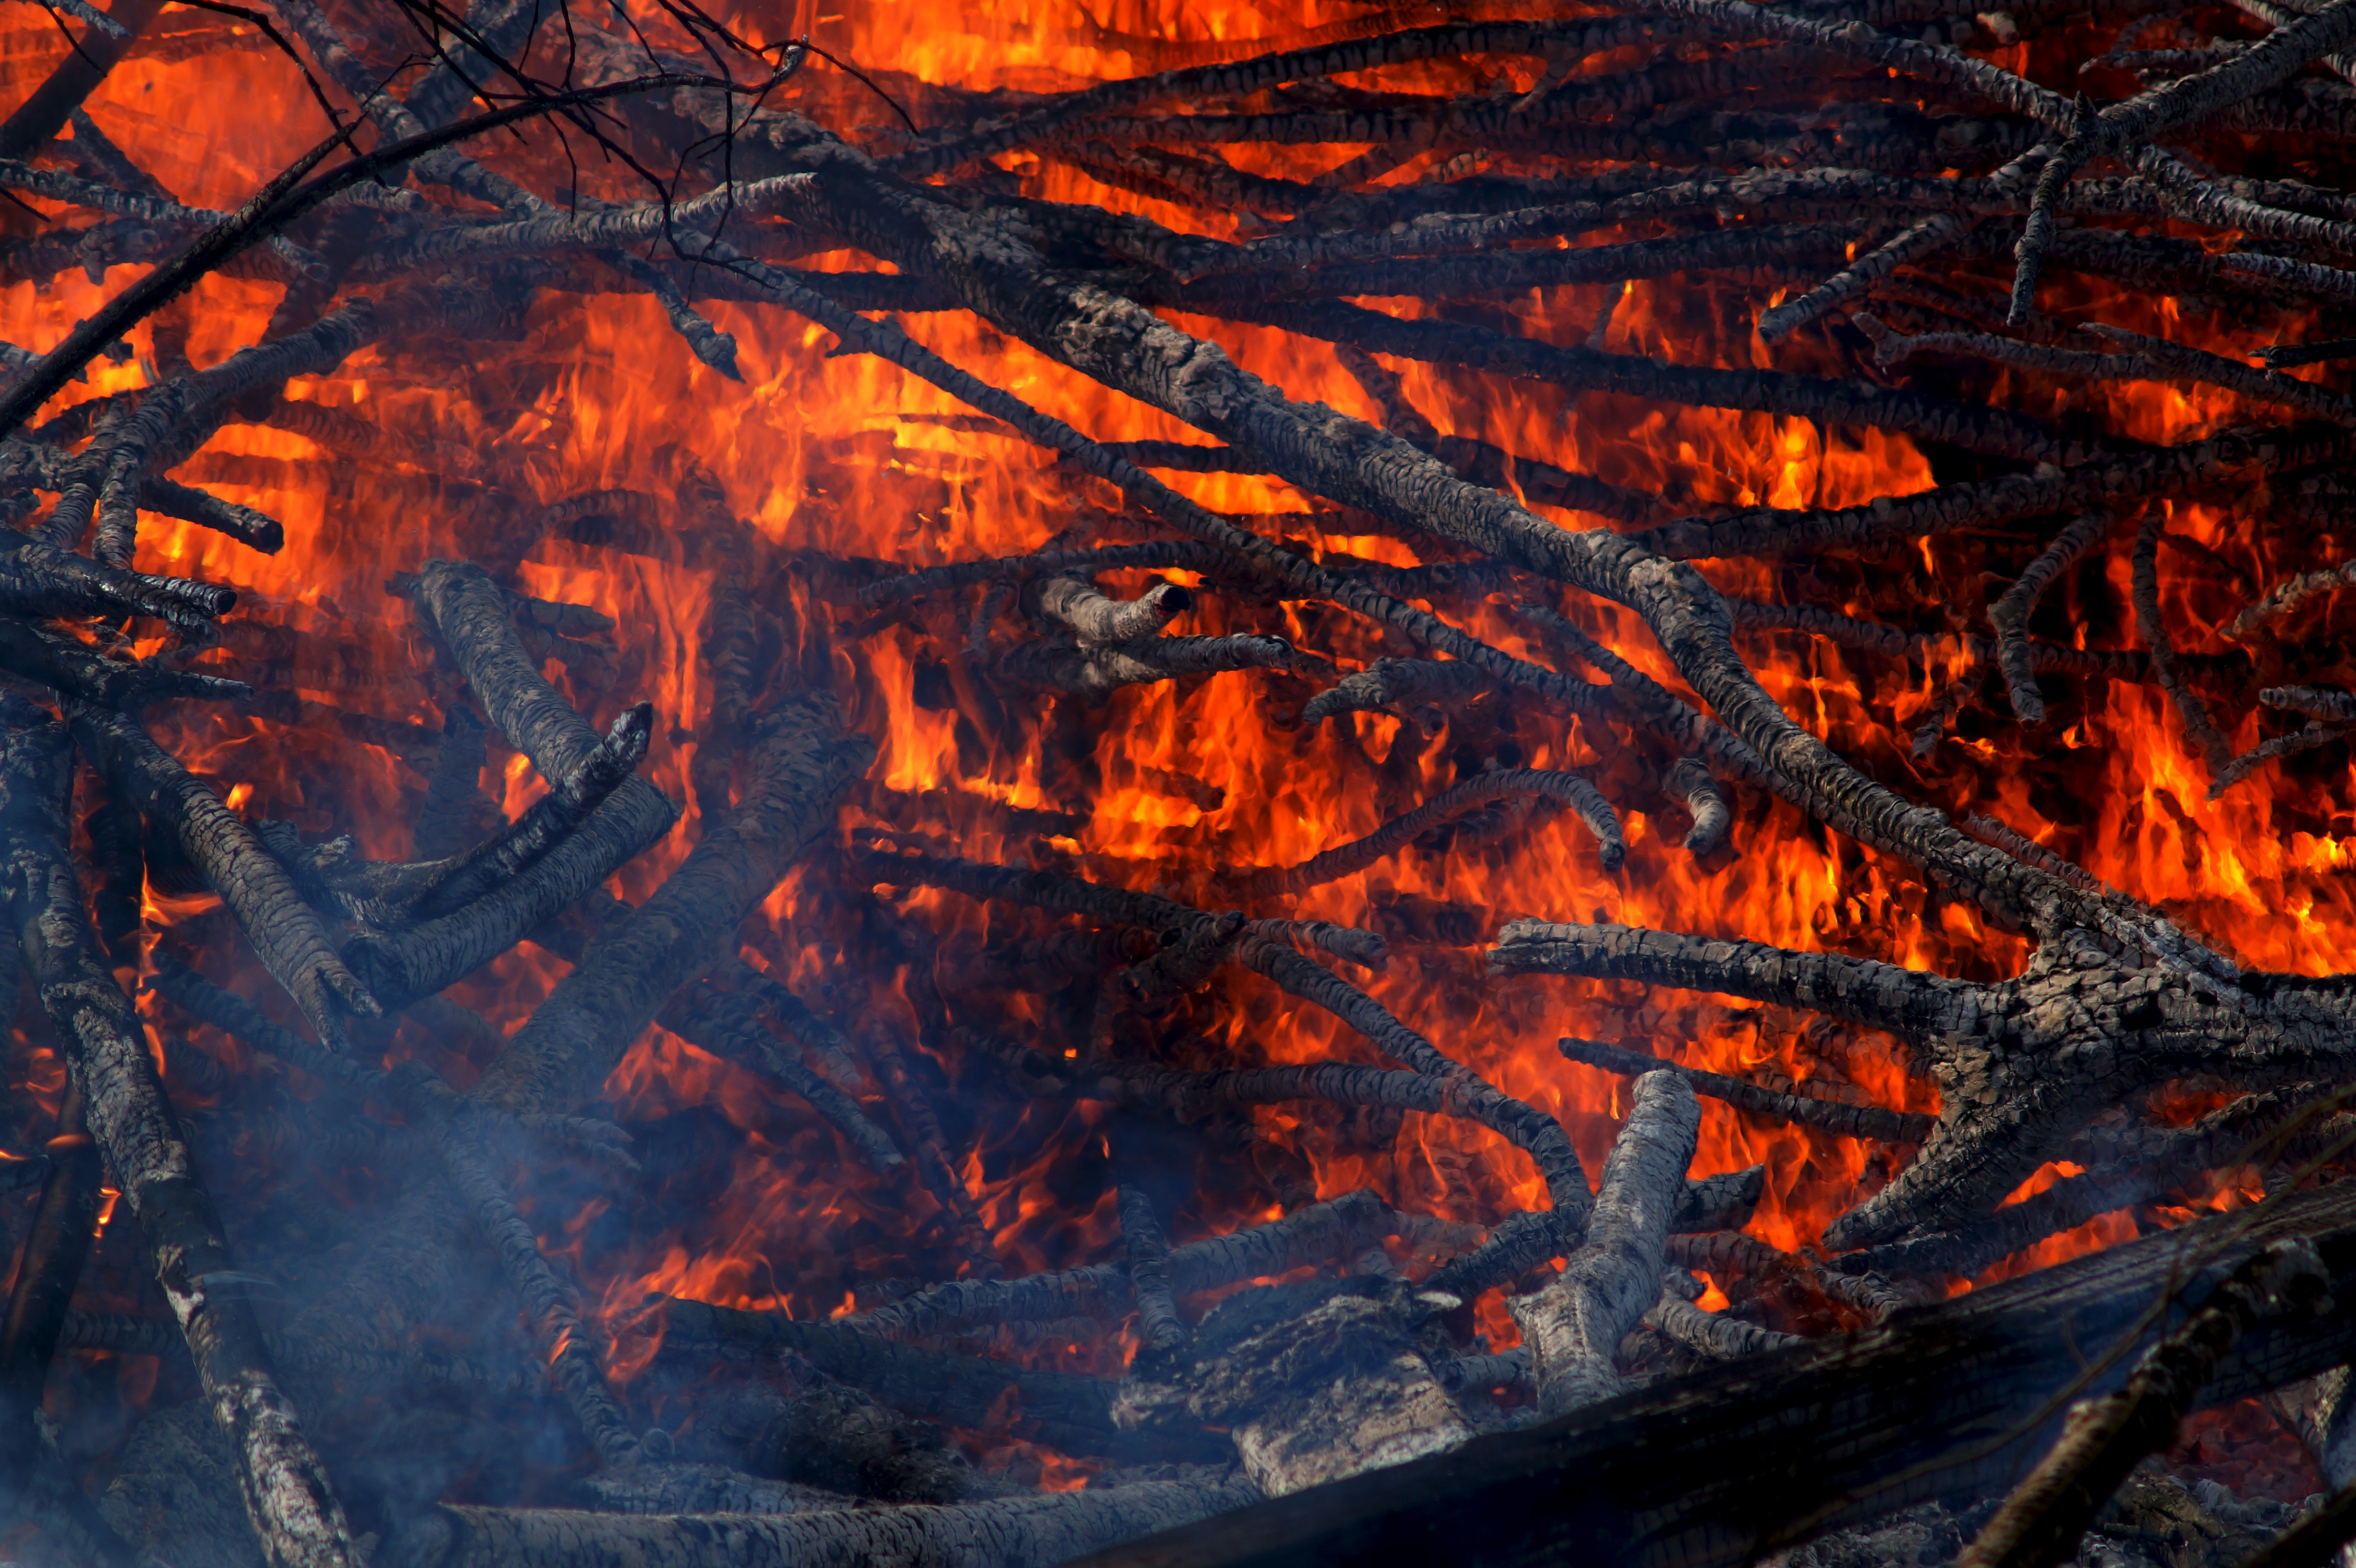
smoke, formation, reflection, autumn, fire, lava, geological phenomenon